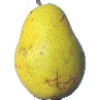
Label: pear_monster